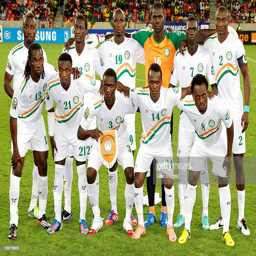
players line up before the match .